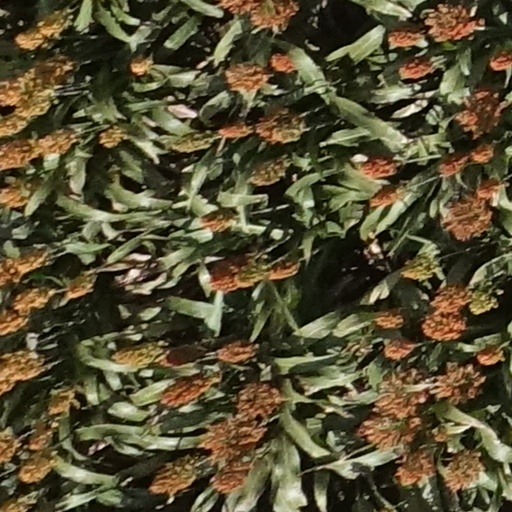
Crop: sorghum